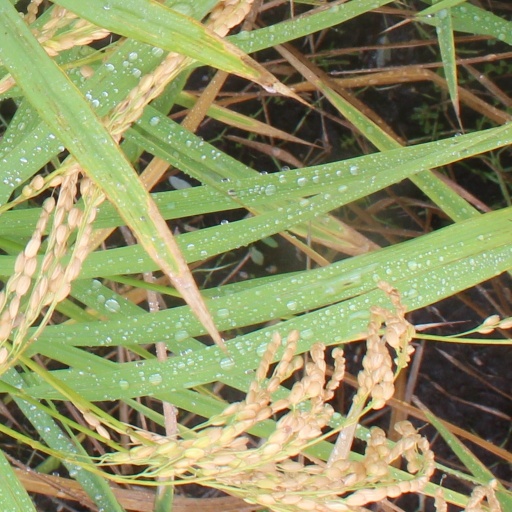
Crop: rice